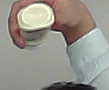
Product: heinz_mayo